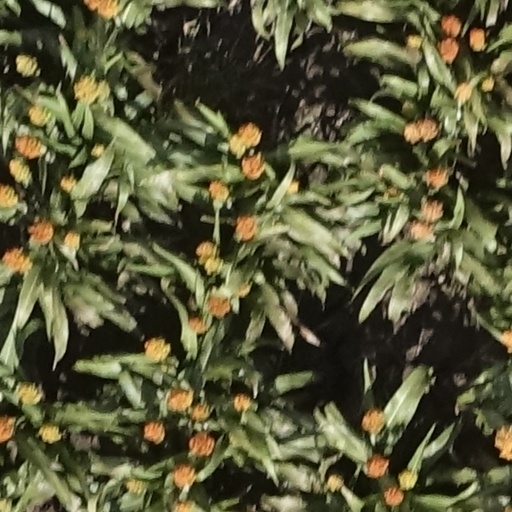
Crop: sorghum